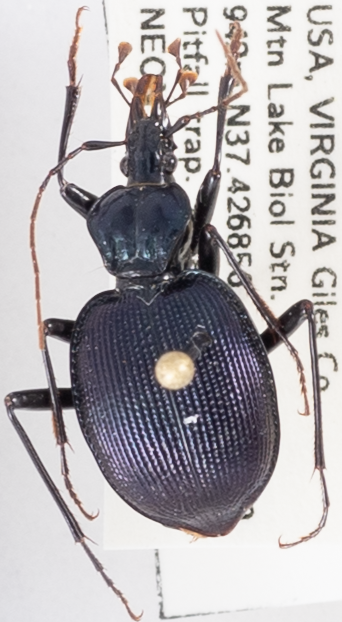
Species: Scaphinotus andrewsii
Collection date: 2018-09-11
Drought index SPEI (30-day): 0.396
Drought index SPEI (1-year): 0.828
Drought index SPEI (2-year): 0.988